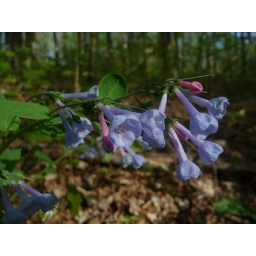
in one of the sink holes near the house